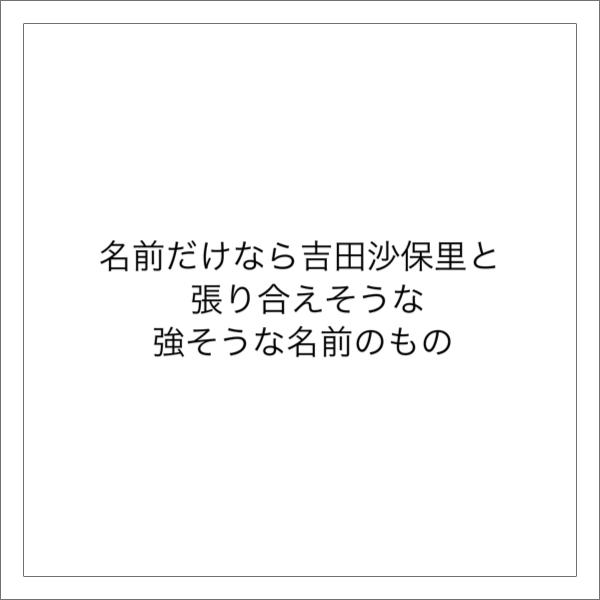
回答: 小林幸子